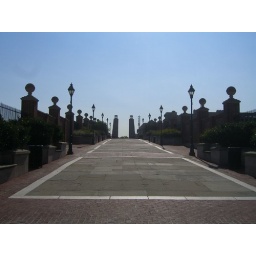
The bridge that crosses over a highway to take walkers to Penn's Landing.